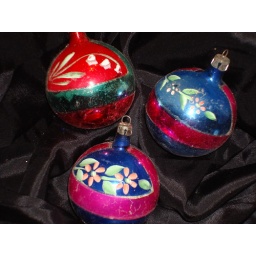
some of the ornaments found in a big box at a yard sale....the red one has bluebells handpainted on it.......